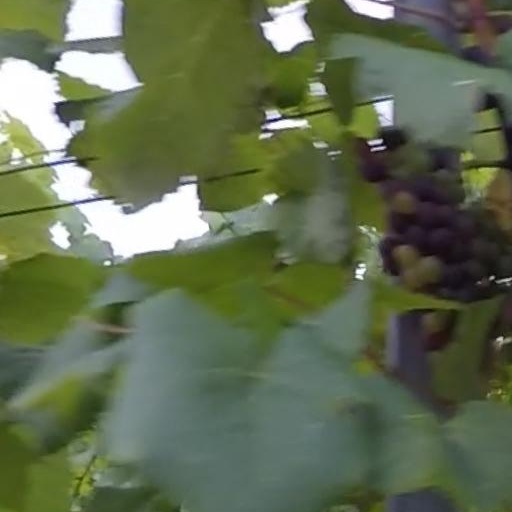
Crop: grape